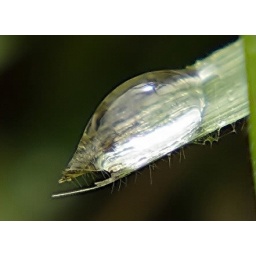
Looking at this shot in my computer it reminded me of the creature in &amp;quot;Alien.&amp;quot;